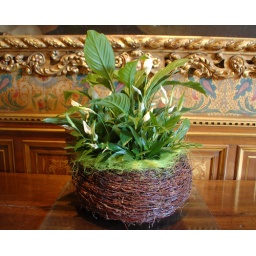
Leafy plant in rustic vine basket